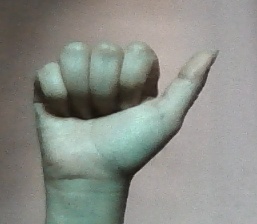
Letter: dhad